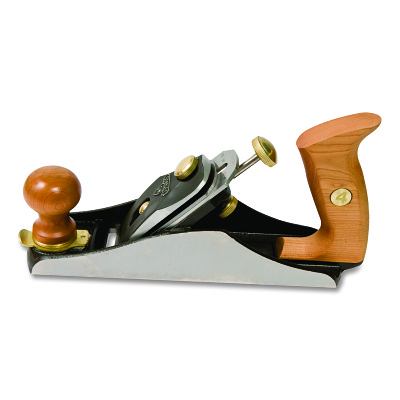
Cepillo de banco para alisar Sweetheart™ n.° 4, 10-5/8 pulg.
El hierro está hecho de acero A2 extra grueso de 1/8" (3,18 mm) para una excelente retención del filo La base y el rana de una pieza prácticamente eliminan las vibraciones Mango y perilla de madera de cerezo para mayor comodidad Ajustador tipo Norri
Brand: Stanley
Category: Hardware > Tools > Planes > Bench Planes